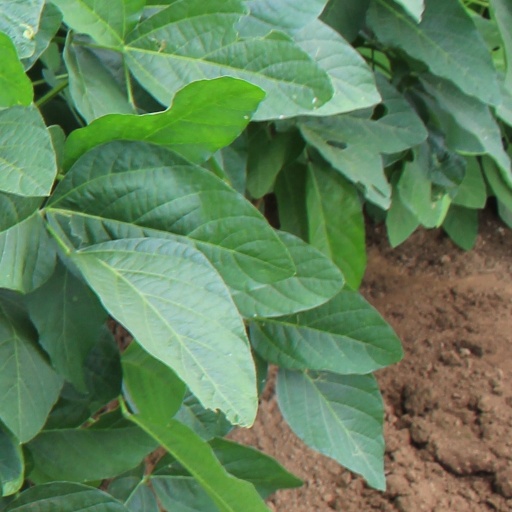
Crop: soybean